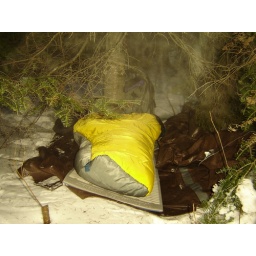
This is my ground cloth and bag under a tree. the temps that night dropped to 5 degrees F.